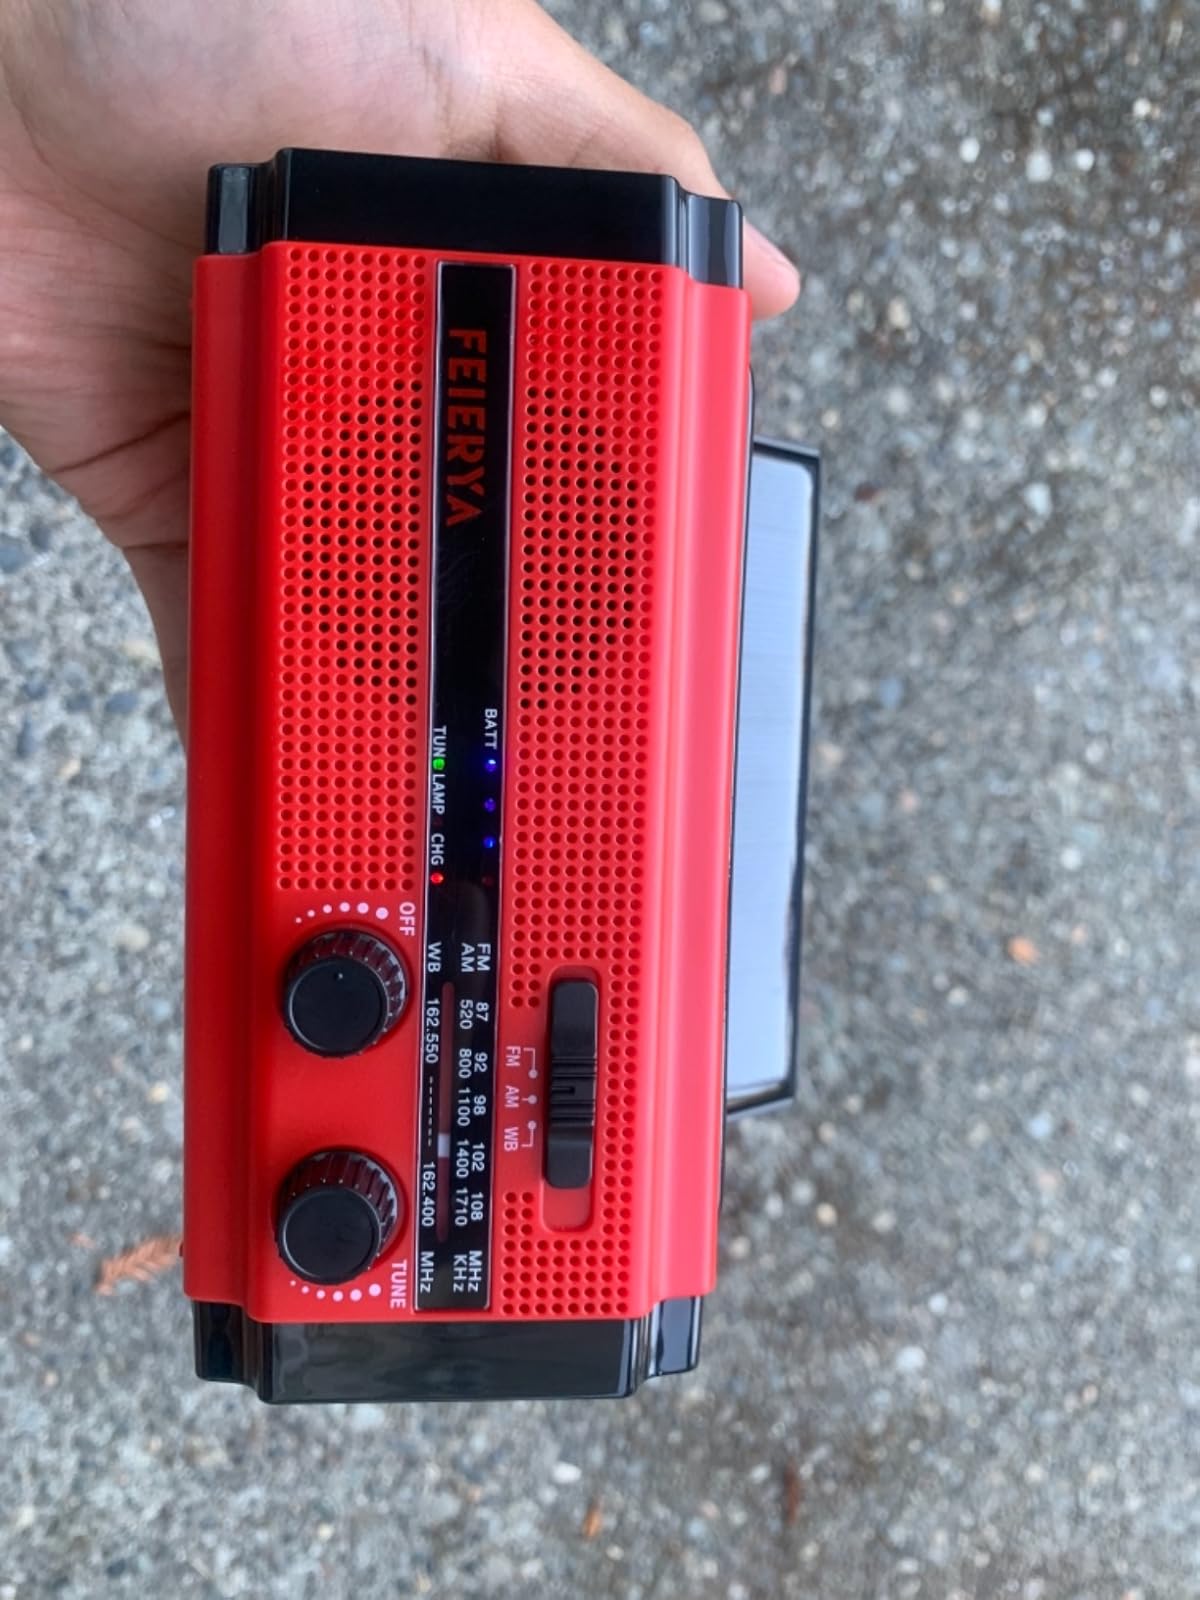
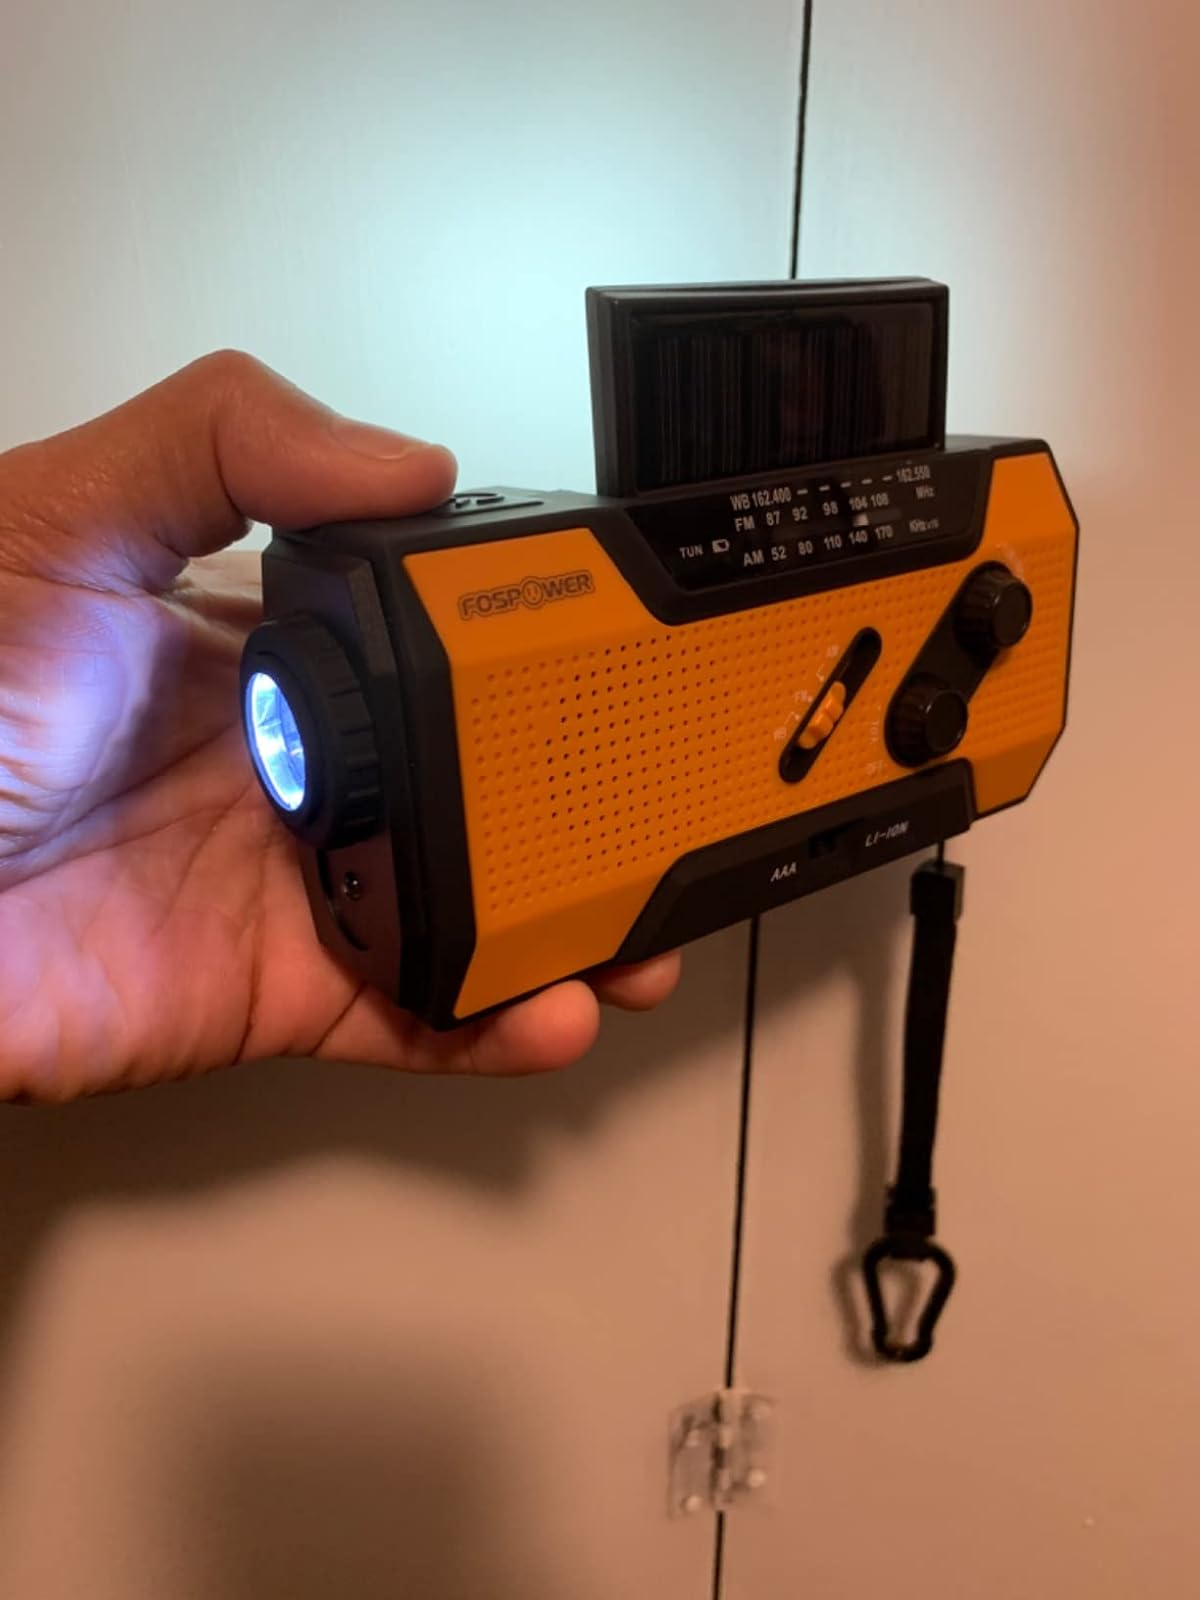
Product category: radio
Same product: no